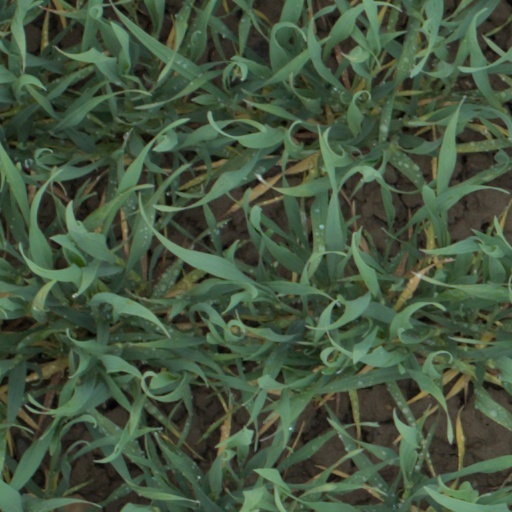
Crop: wheat